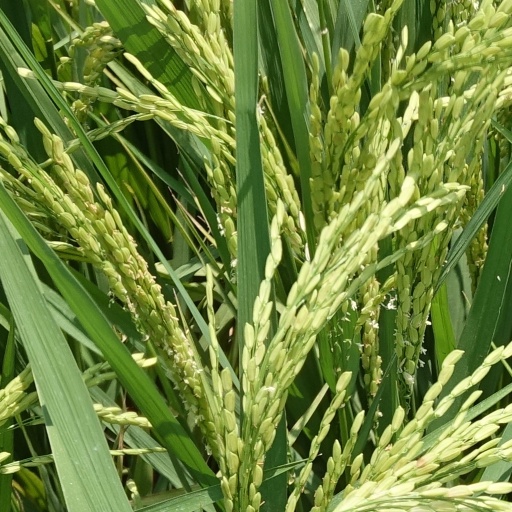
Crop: rice